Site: brandenburg
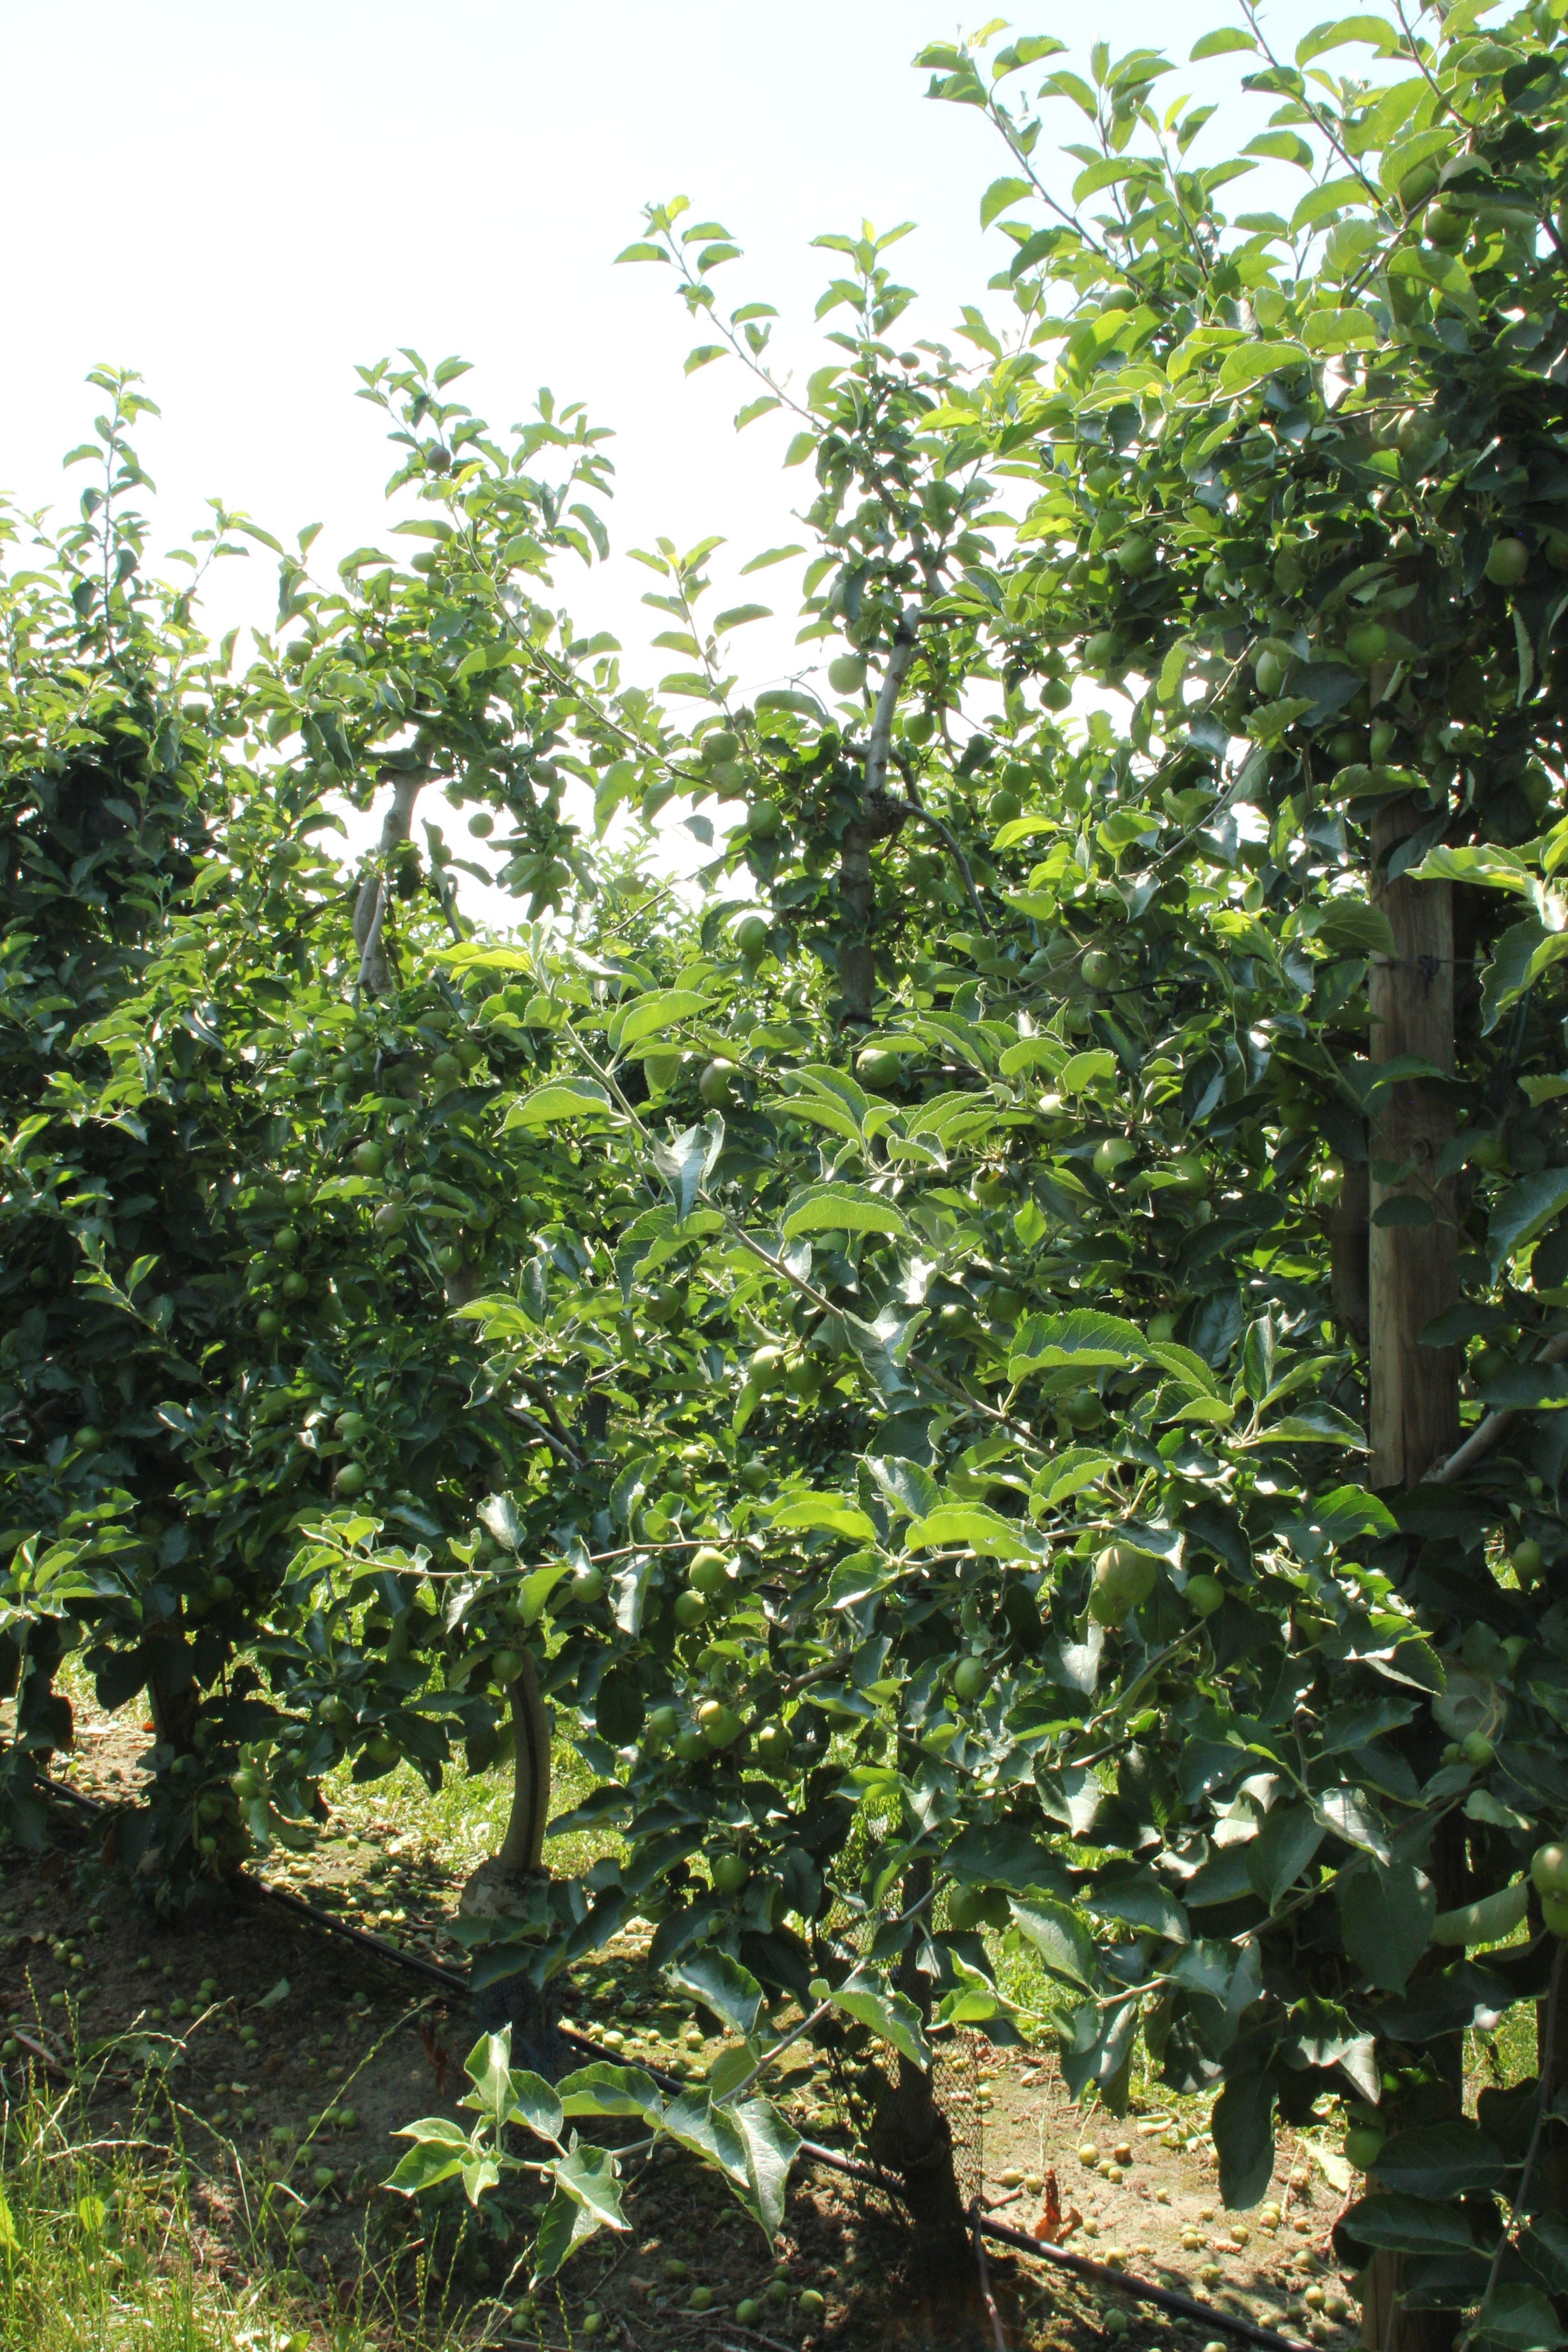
Growth stage (BBCH 74): Development of fruit